The Maricel Drama Special

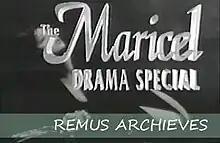
Title card; courtesy of OPM MTV Video (Remus Archives)

The Maricel Drama Special is a Philippine anthology drama series broadcast by ABS-CBN. Starring Maricel Soriano, it aired from March 27, 1989 to May 12, 1997 replacing "Maricel Regal Drama Special" and was replaced by "Kaya ni Mister, Kaya ni Misis".